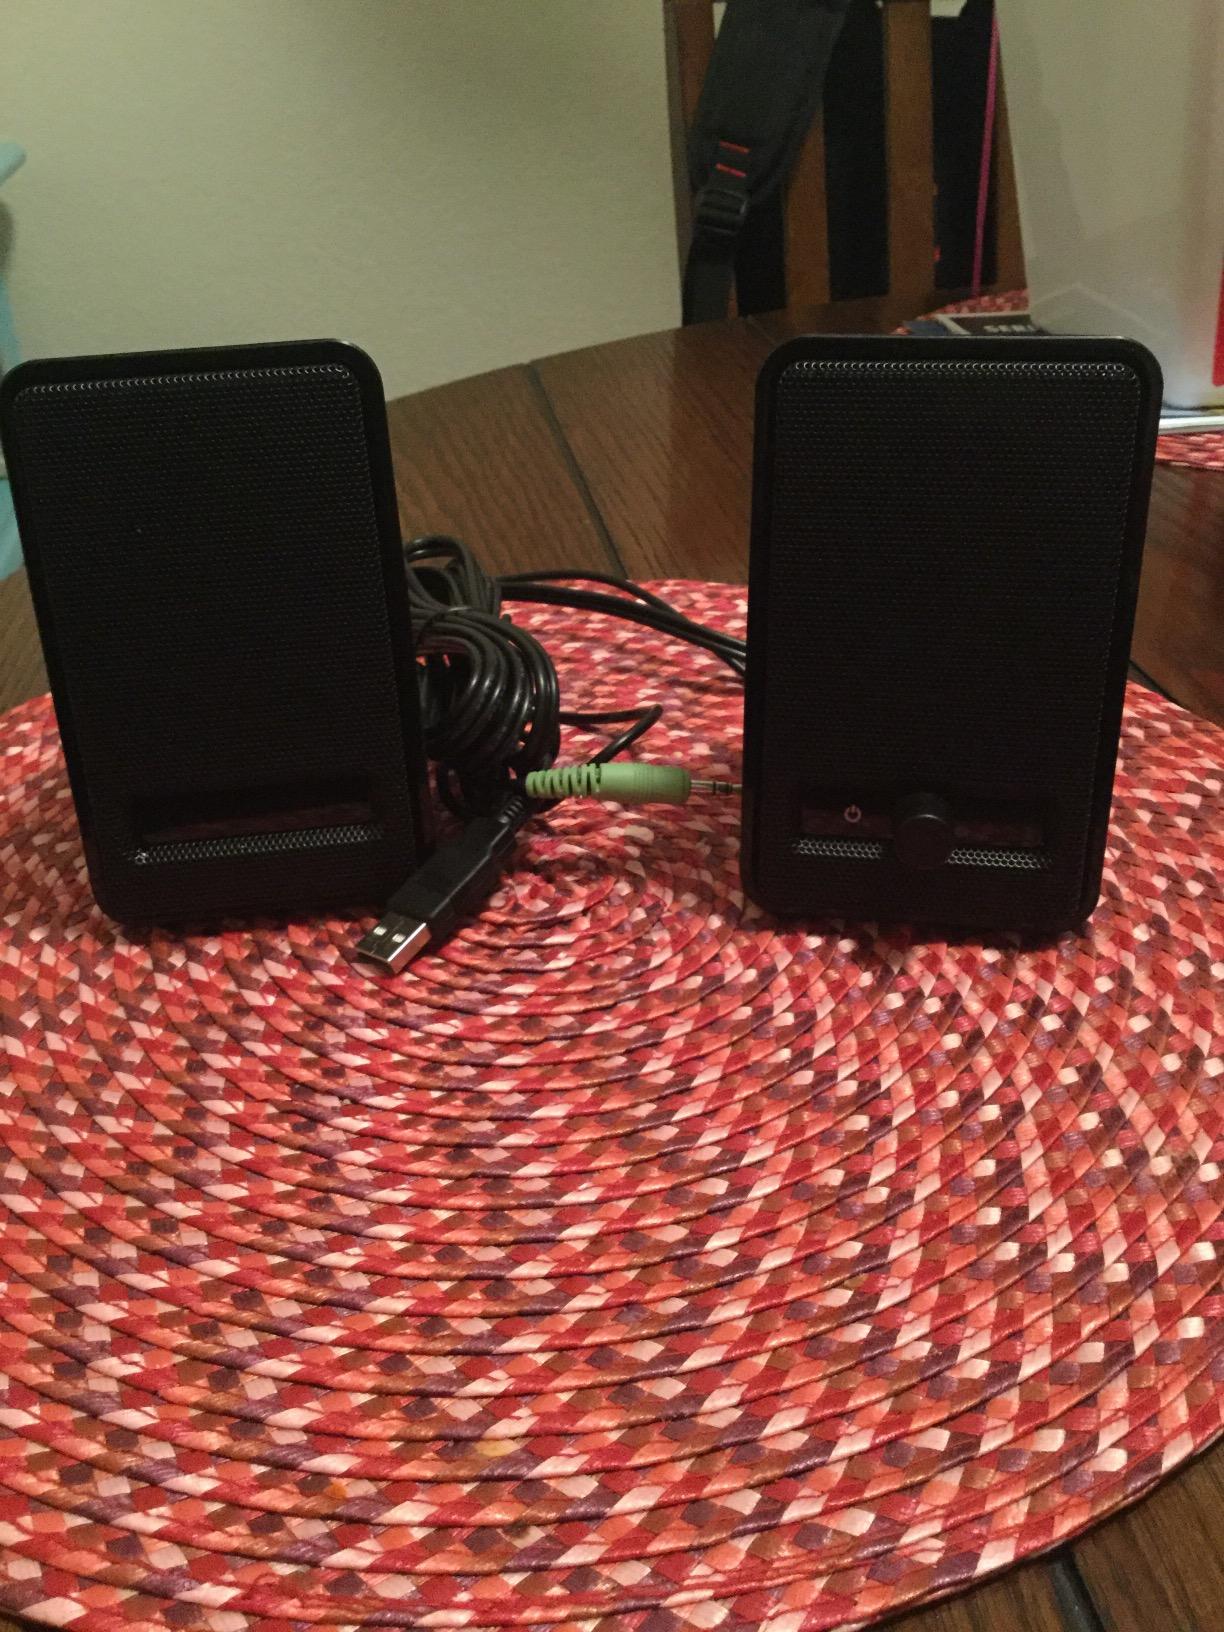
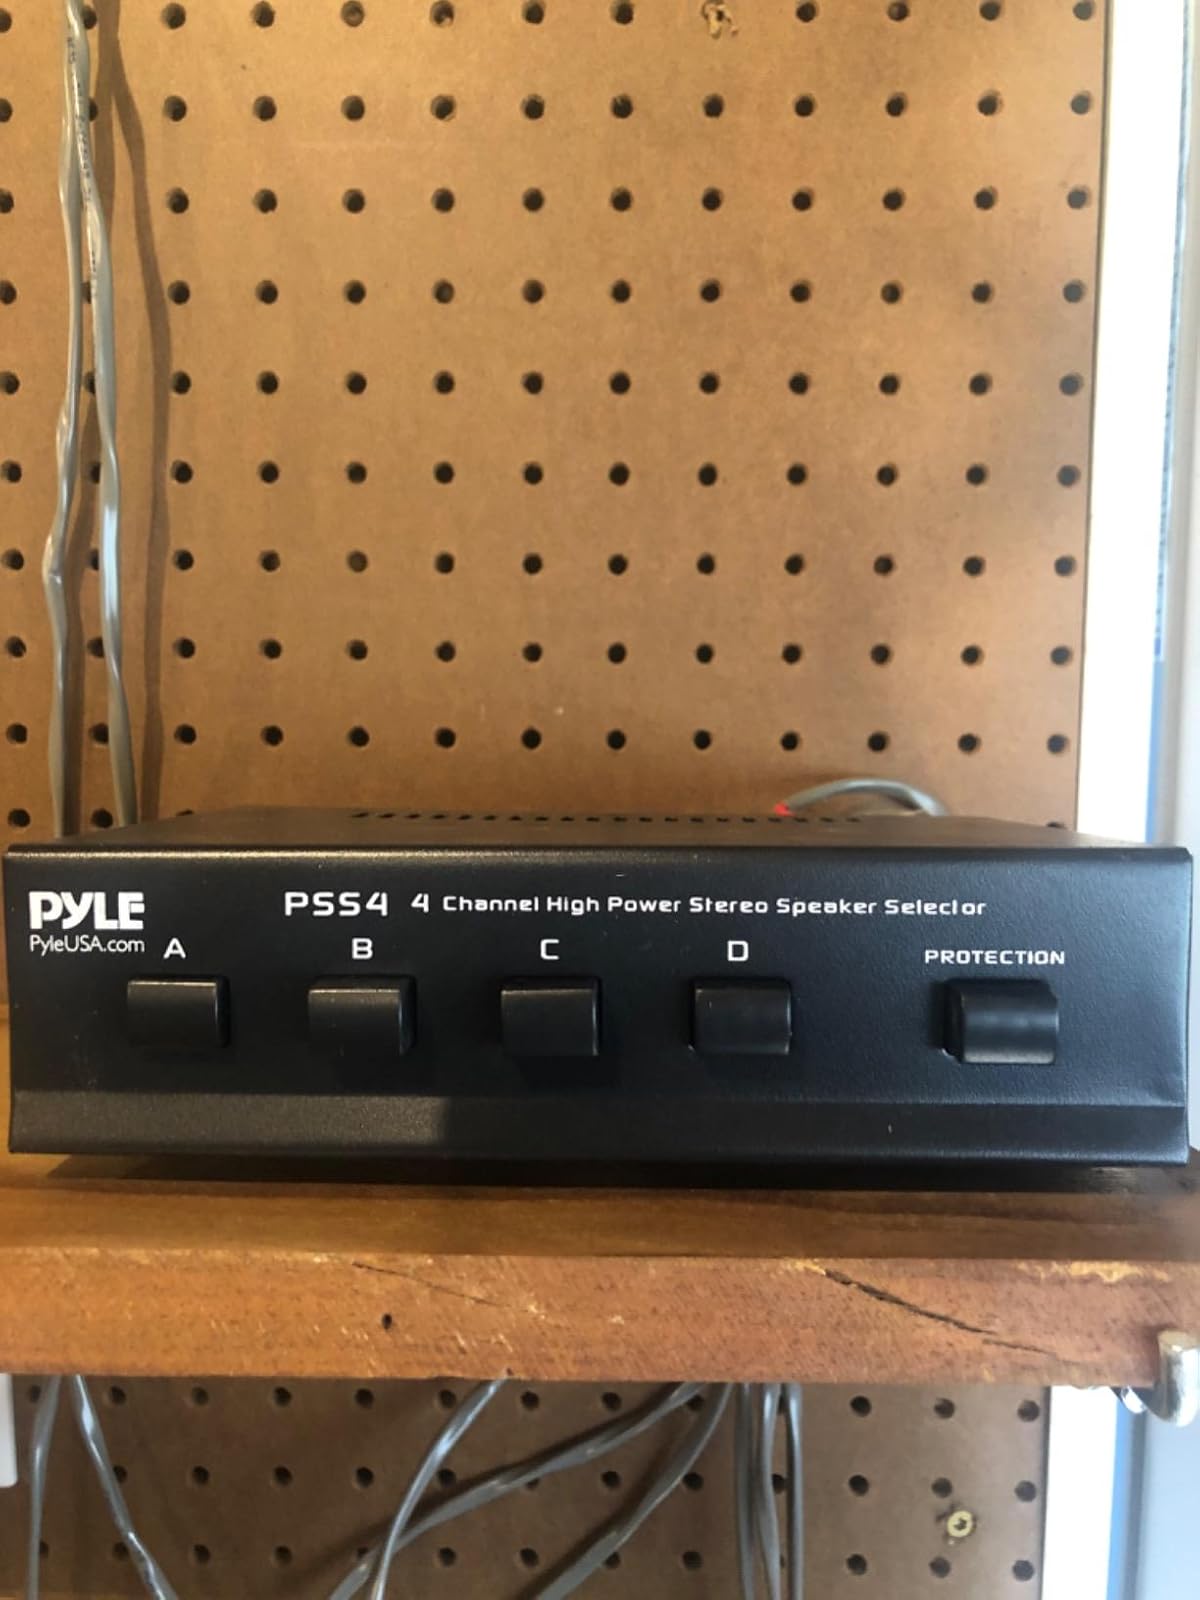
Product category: speaker
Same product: no